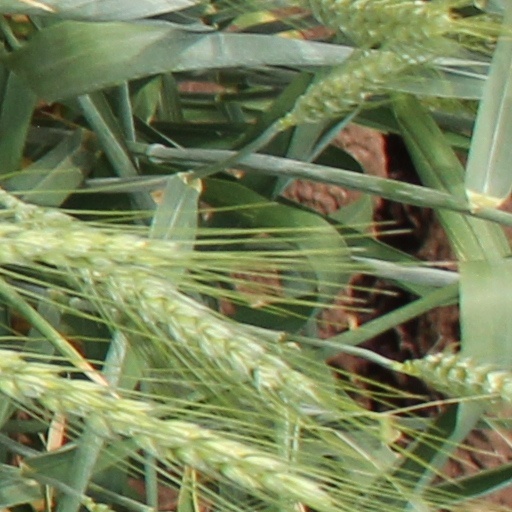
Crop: wheat